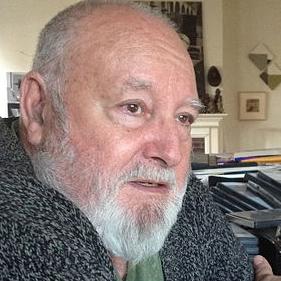
Age: 76